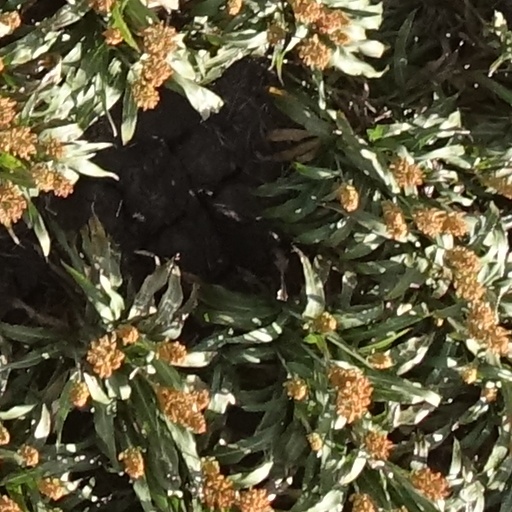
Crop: sorghum